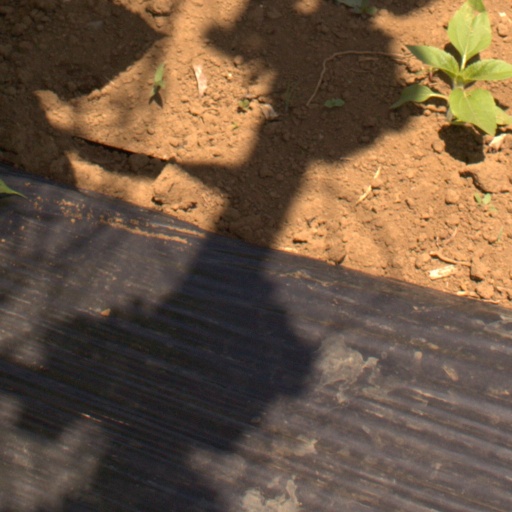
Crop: Jerusalem artichoke